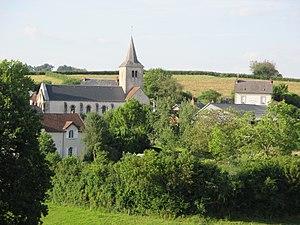
Vue générale de Poil (Nièvre, France) depuis l'ouest. Bâtiments principaux de gauche à droite
Poil est une commune française située dans le département de la Nièvre, en région Bourgogne-Franche-Comté.